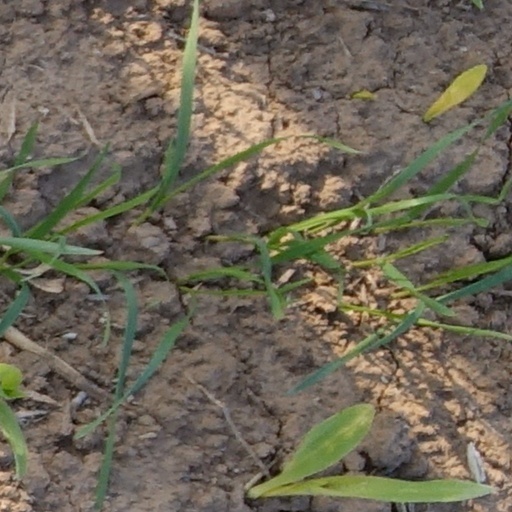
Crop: wheat